Desmoplasia

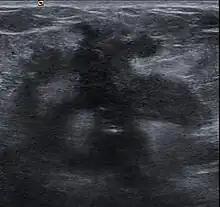
Desmoplastic reaction to breast cancer

"Desmoplasia" refers to growth of dense connective tissue or stroma. This growth is characterized by low cellularity with hyalinized or sclerotic stroma and disorganized blood vessel infiltration. This growth is called a desmoplastic response and occurs as result of injury or neoplasia. This response is coupled with malignancy in non-cutaneous neoplasias, and with benign or malignant tumors if associated with cutaneous pathologies.